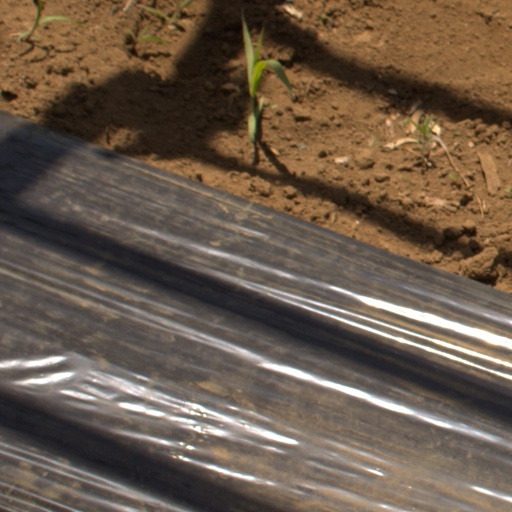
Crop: Jerusalem artichoke